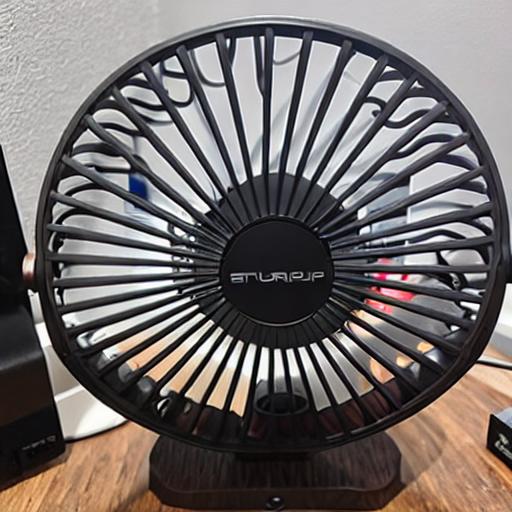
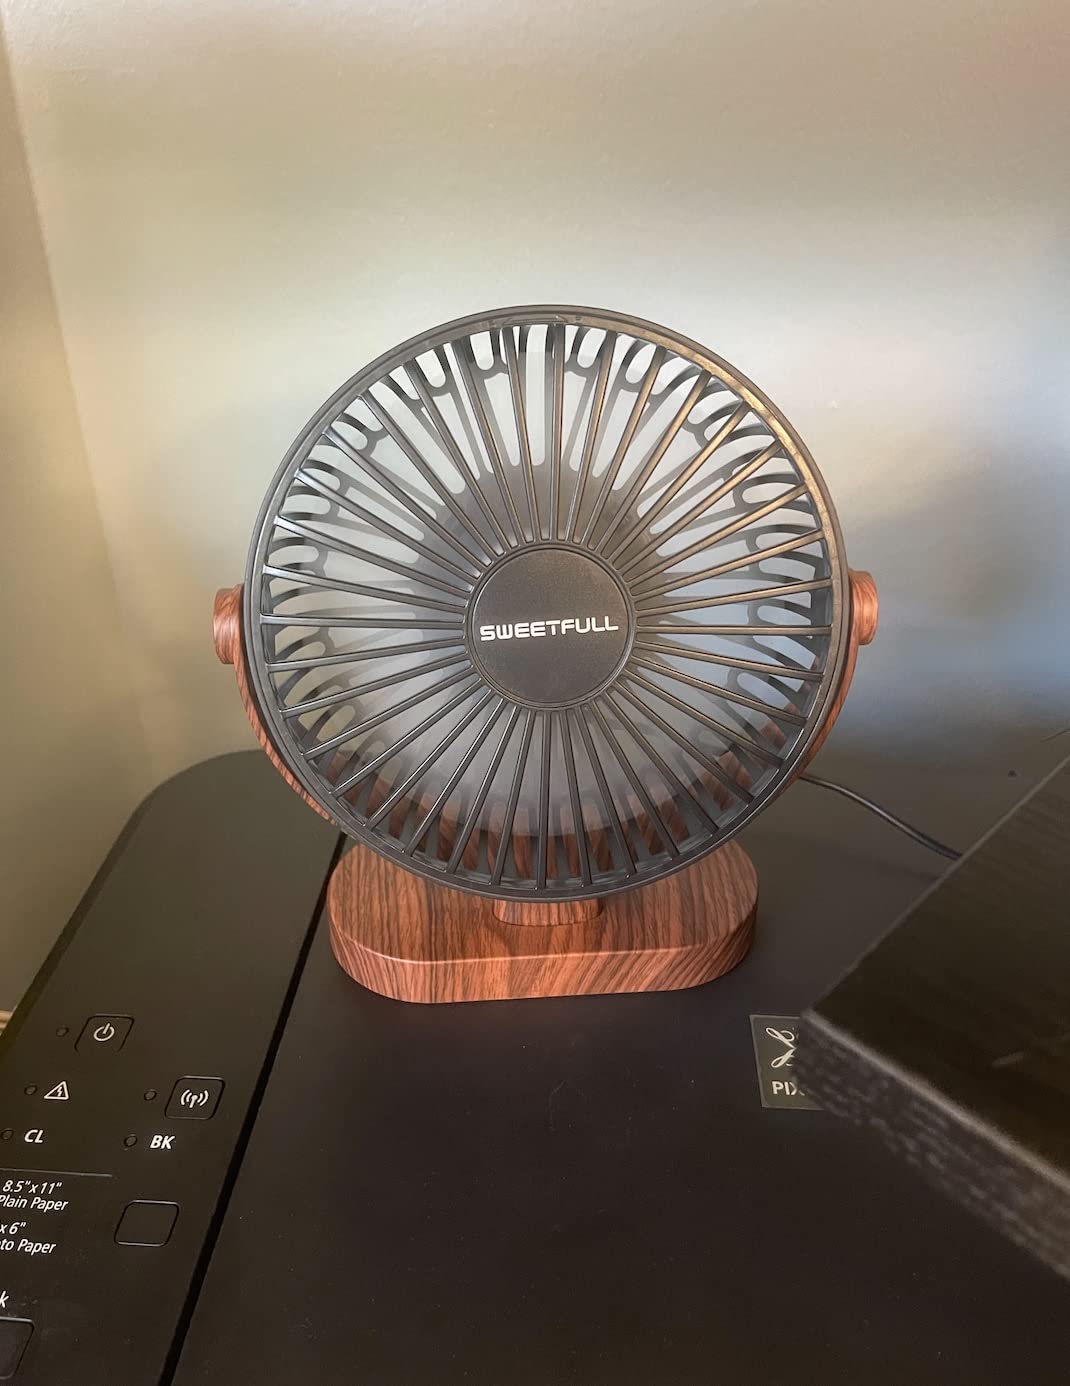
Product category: fan
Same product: no